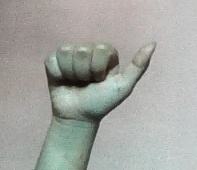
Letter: dhad